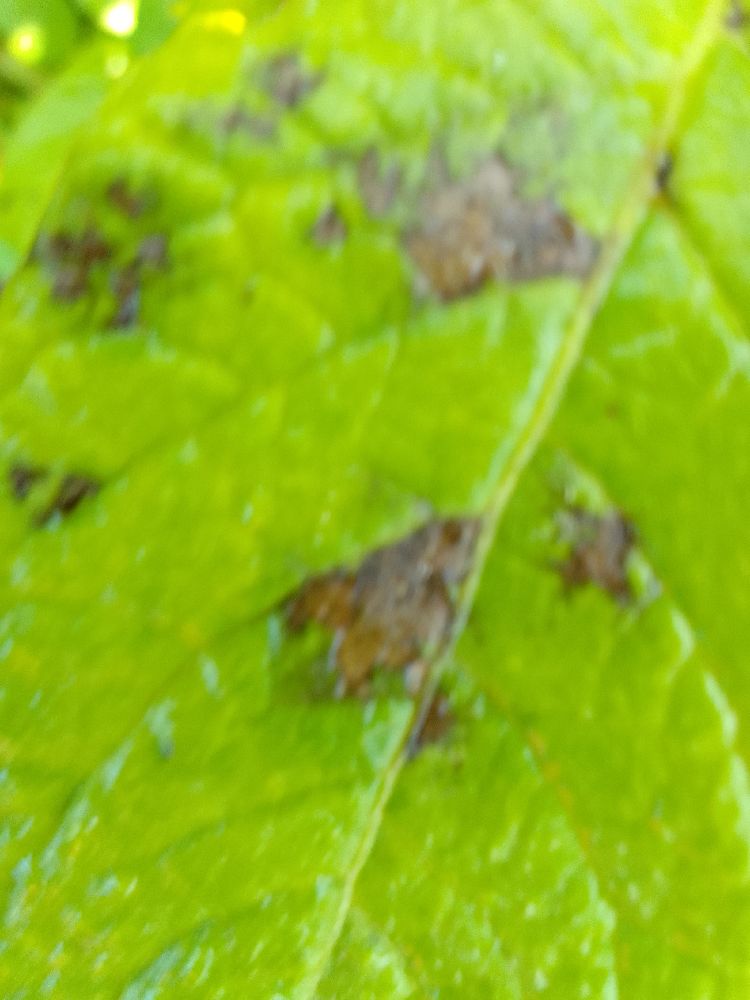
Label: Early blight